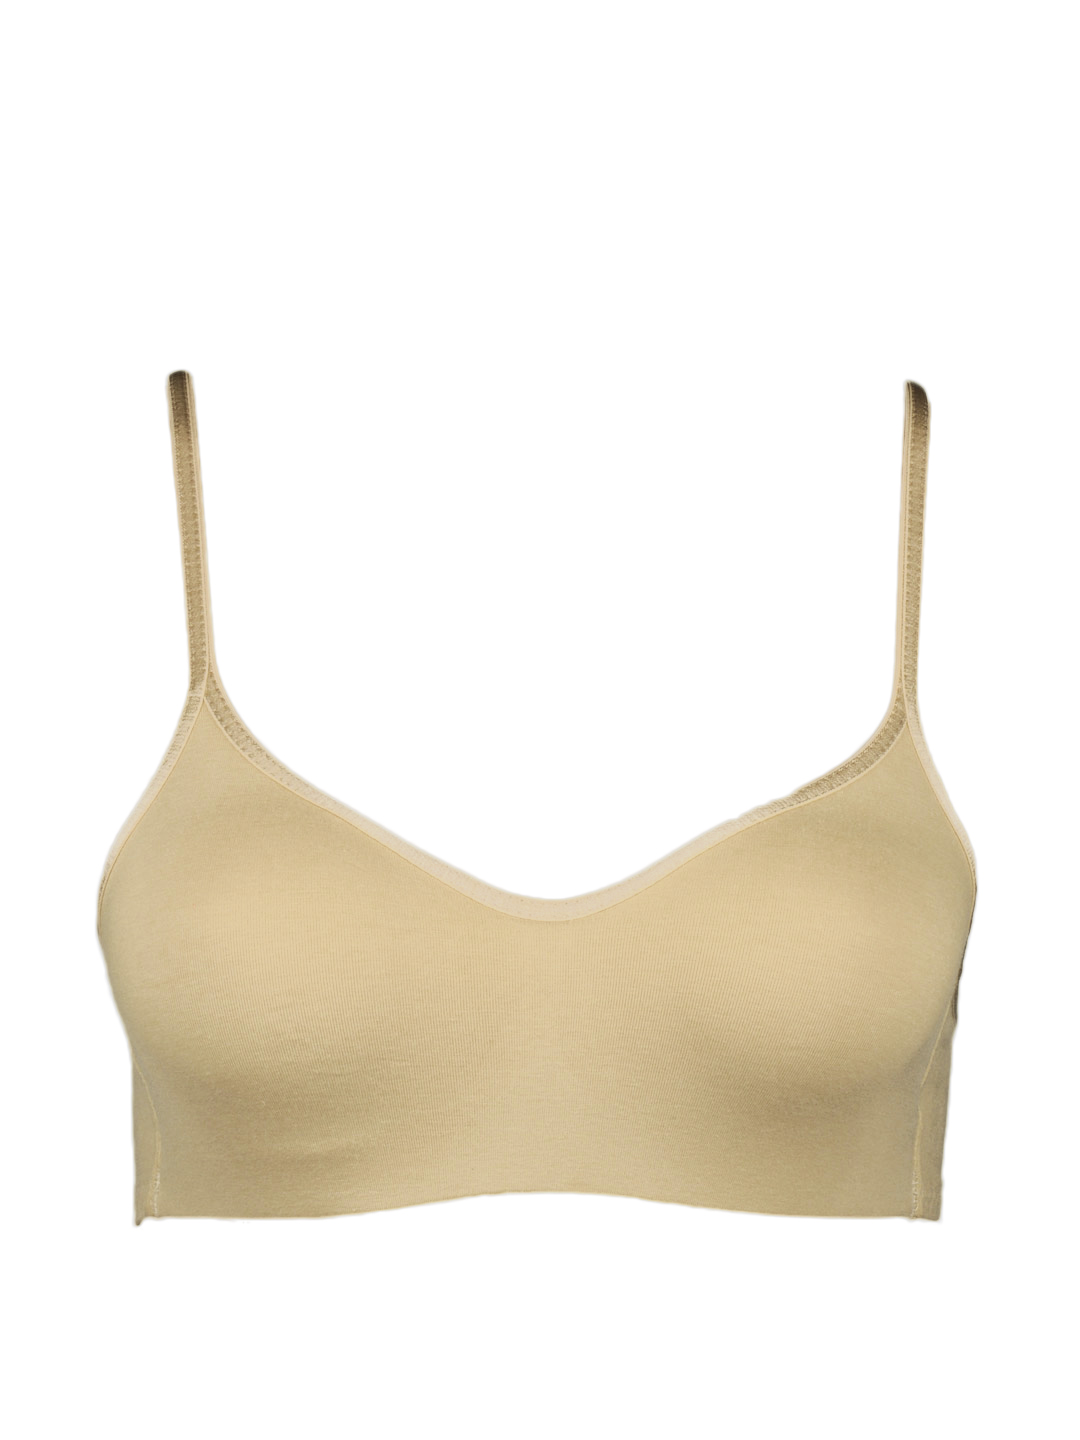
Jockey Nude-Coloured Seamless Bra 1672
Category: Apparel / Innerwear / Bra
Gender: Women
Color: Nude
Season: Winter 2015
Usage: Casual